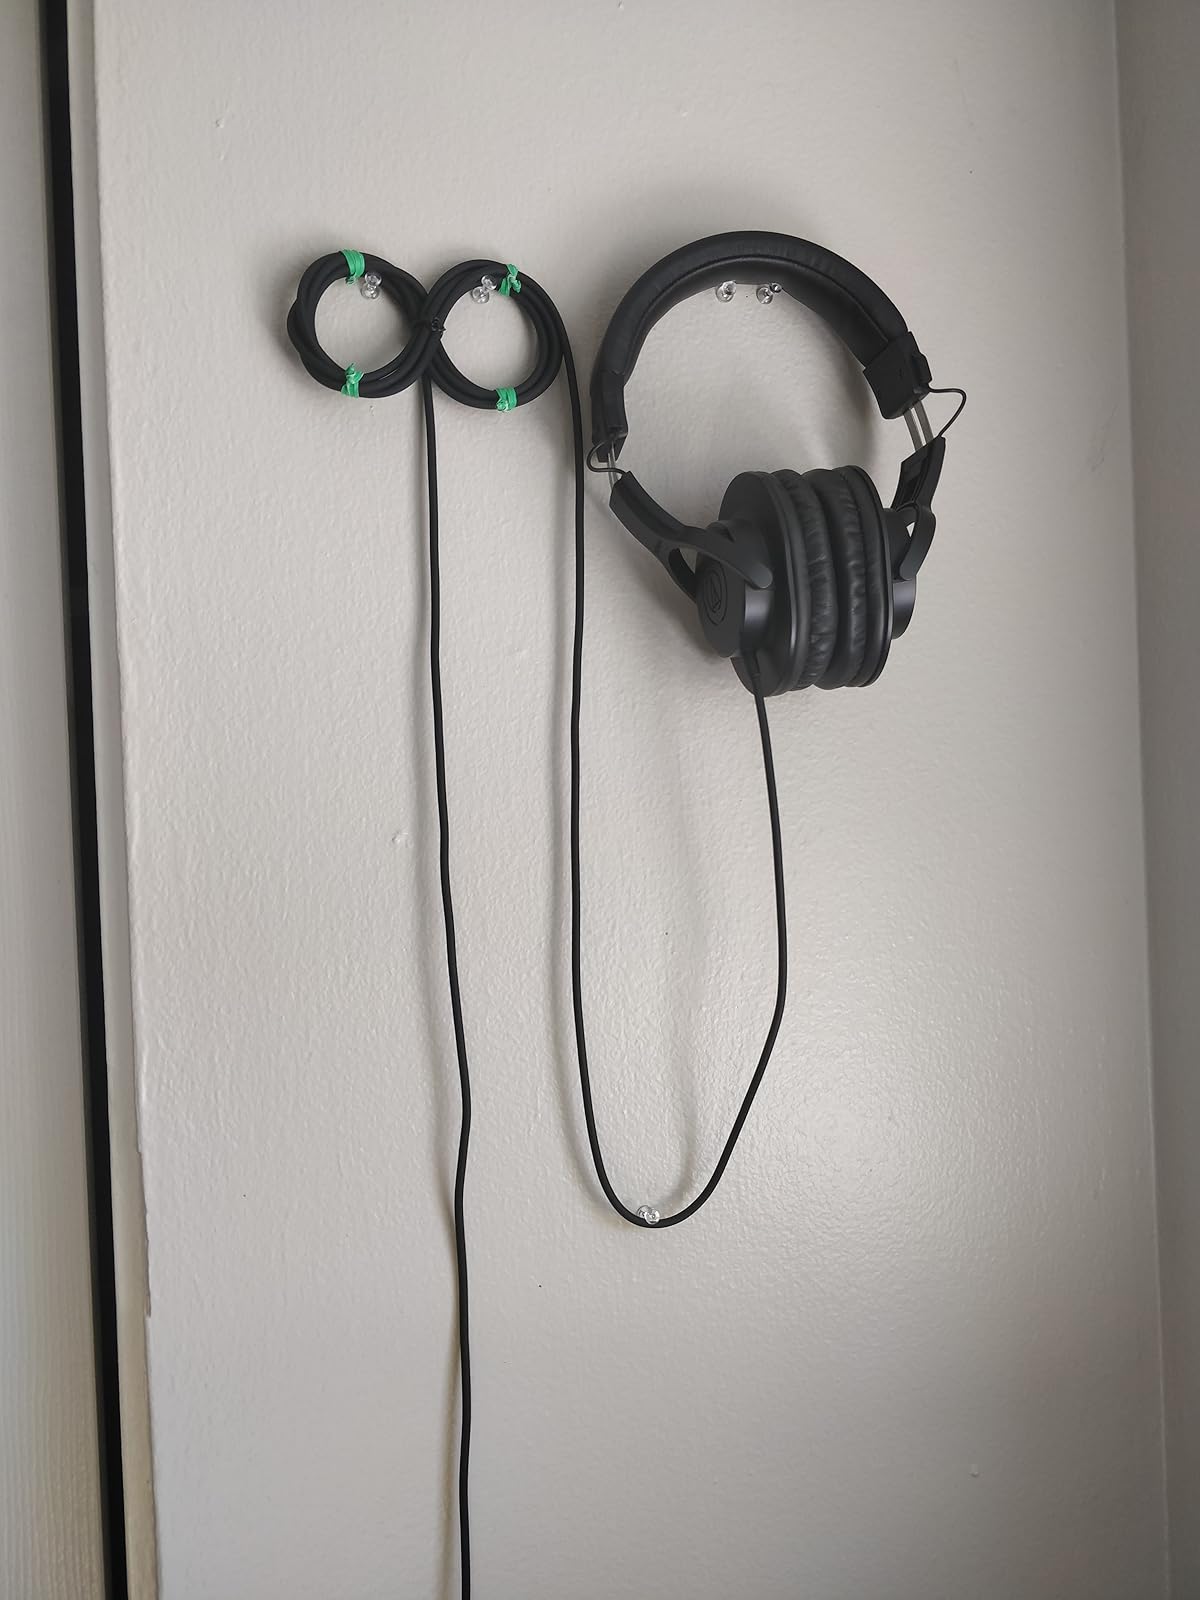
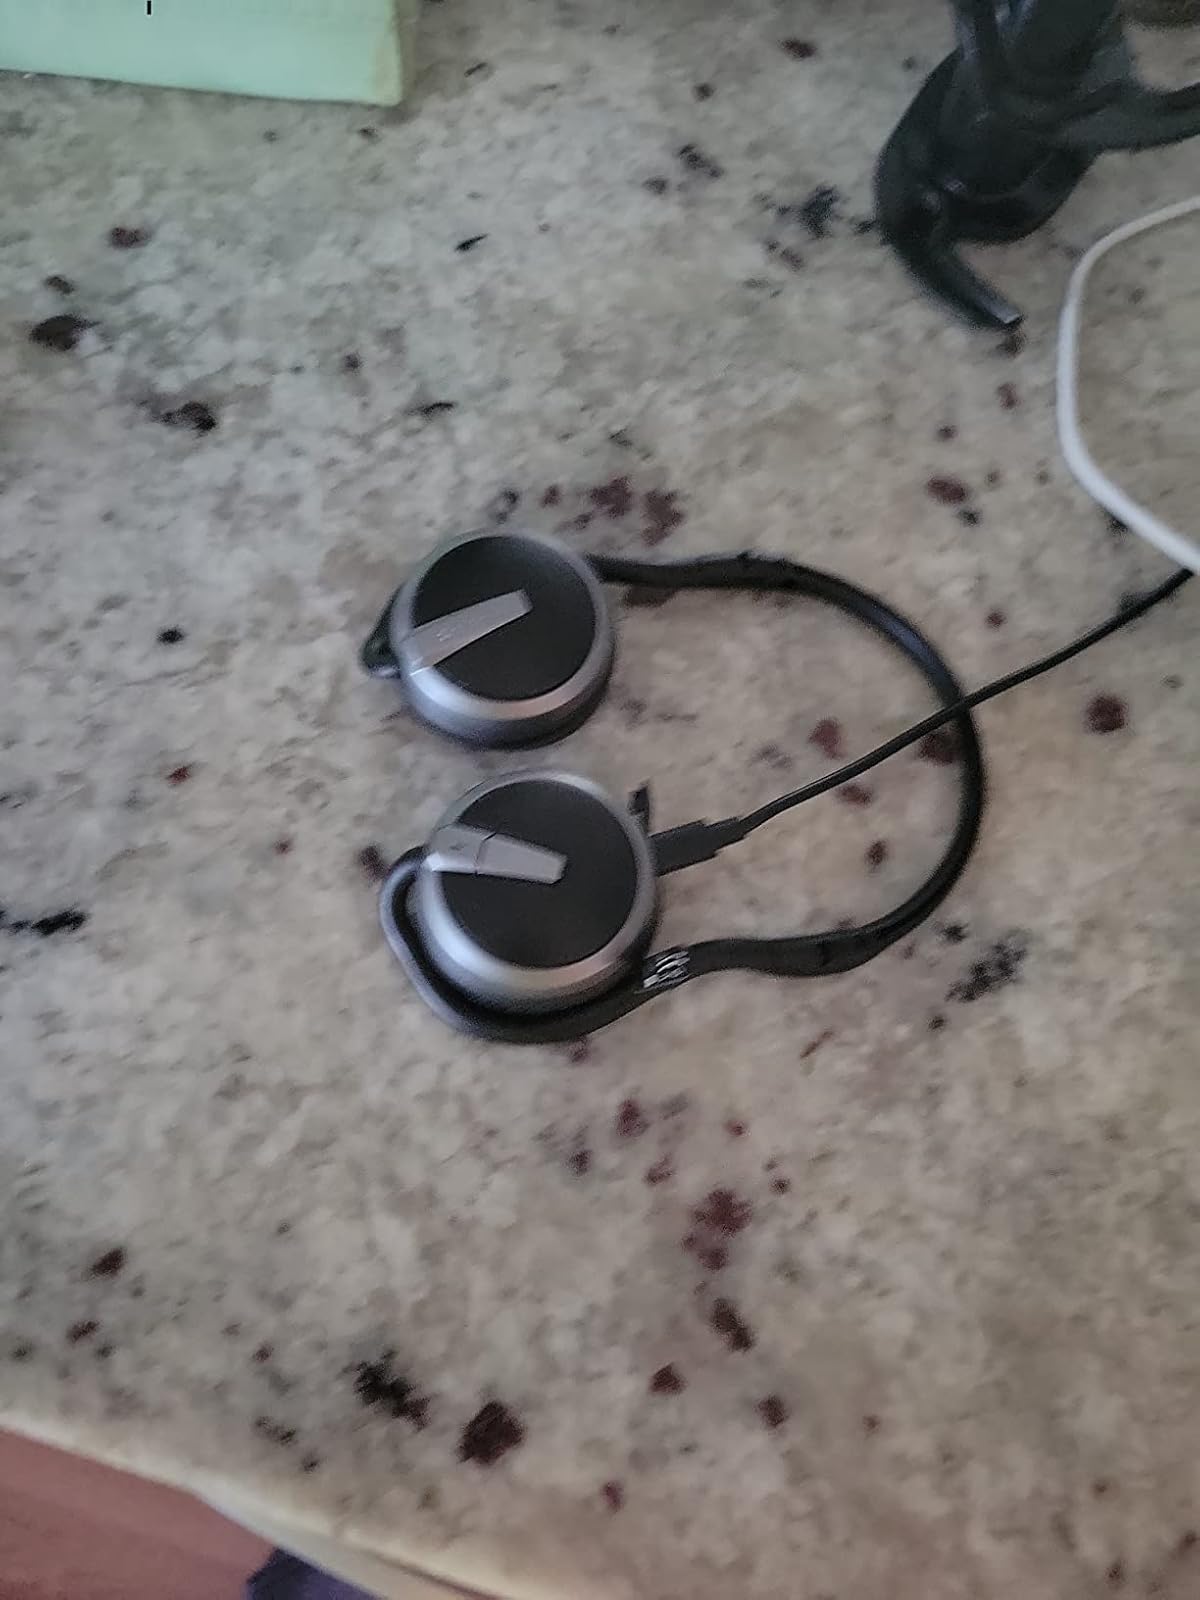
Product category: headphones
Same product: no